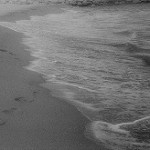
Label: B & W